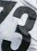
Number: 3